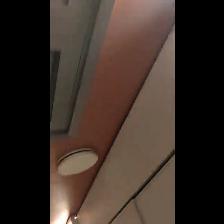
Label: NonHuman